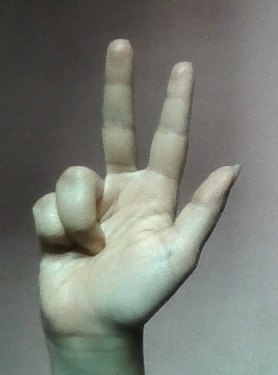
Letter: al